Madonna di San Cassiano, Cameri

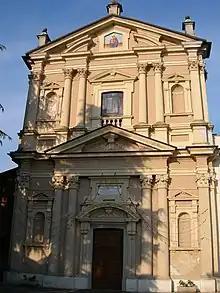

The Madonna di San Cassiano, also known as La Madòna di Fraj is a Roman Catholic church located on Via Galileo Galilei in the town limits of Cameri, province of Novara, Piedmont, Italy.